M-134 (Michigan highway)

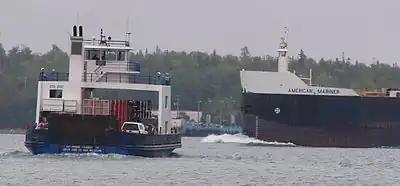
The SS "Drummond Islander IV" crossing the De Tour Passage near the MV "American Mariner"

Near Albany Harbor, M-134 follows Scenic Road to an intersection with M-48. The main route of the Lake Huron Circle Tour turns north on M-48 while a locally designed loop route continues east on M-134 along Lake Huron. The highway continues past De Tour State Park and St. Vital Point before heading northeasterly to De Tour Village. In the middle of the village, M-134 runs north on Ontario Street and turns east along Elizabeth Street to connect to the ferry docks; the loop tour continues north out of town on county roads. The highway uses the ferry, run by the regional public transportation agency, to cross the De Tour Passage. Once on Drummond Island, M-134 follows Channel Road northward along the passage before turning eastward. The trunkline cuts across to run along Sturgeon Bay on the north shore of the island. On the east side of the bay, M-134 turns inland and runs east to the Four Corners, south of the unincorporated community of Drummond. The trunkline terminates at that intersection south of the Drummond Island Airport where Channel, Townline, Johnswood, and Shore roads (west, north, east and south respectively) come together. M-134 is one of three state highways in Michigan located on an island; the two other state highways located on islands are M-185 on Mackinac Island and M-154 on Harsens Island.